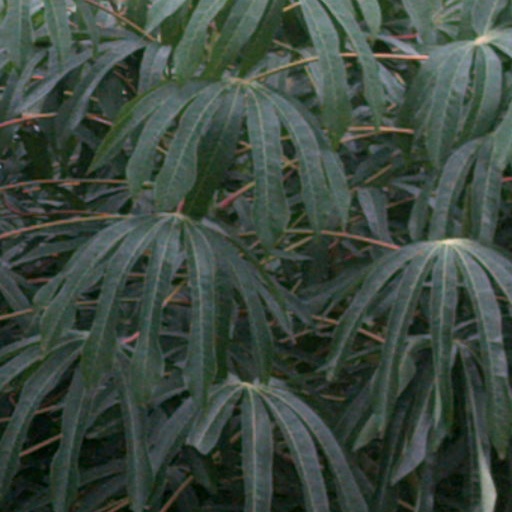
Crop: cassava